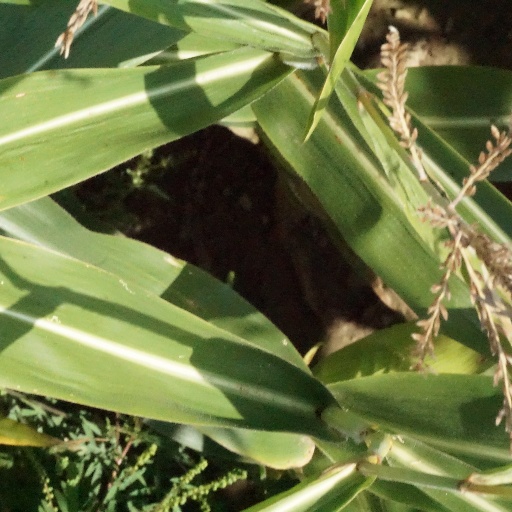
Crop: maize; corn